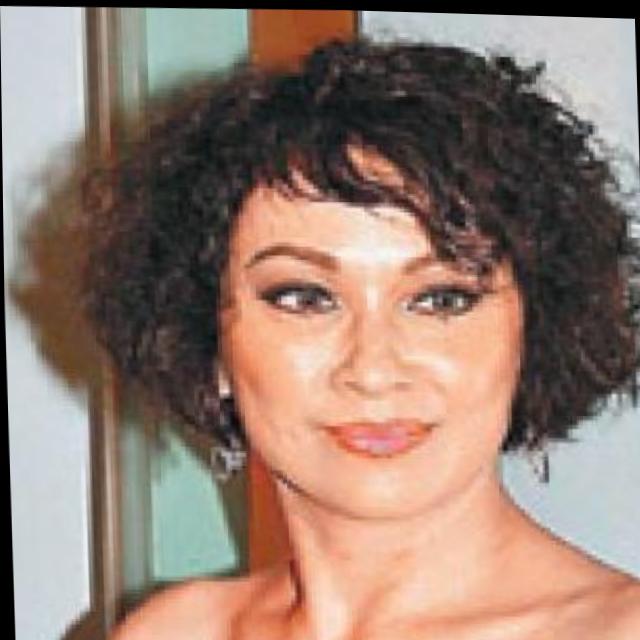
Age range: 45-64